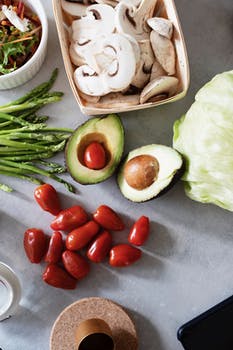
Label: No Watermark